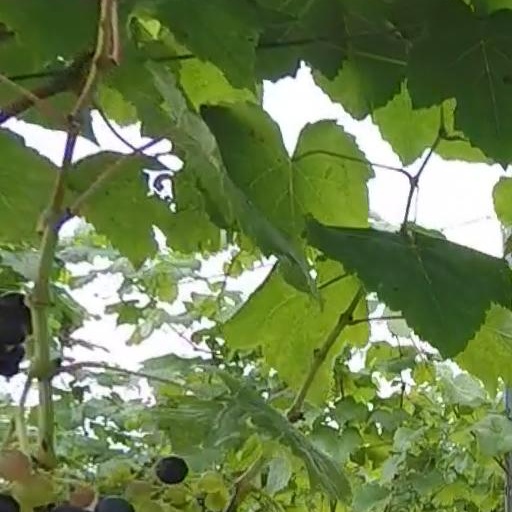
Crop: grape